Mahua (snack)

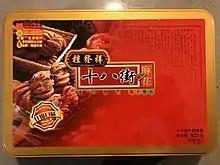
Guifaxuang mahua

The most famous variety of mahua is "Guifaxiang 18th Street Fried Dough Twists", which originated on a shop on the 18th Street in Tianjin. In Tianjin, people typically consume mahua with a sweet or salty flavor. The most common ingredients in Guifaxiang mahua are flour, sesame, walnut, peanuts and sweet-scented osmanthus.